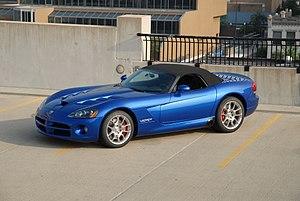
La Dodge Viper (ZB II) est la quatrième génération de la voiture de sport Dodge Viper. Introduit pour l'année modèle 2008; le véhicule était le même que son prédécesseur à l'extérieur mais avait subi des changements mécaniques et intérieurs notables.
Street & Racing Technology, dont l'abréviation est SRT, est une filiale du groupe Fiat Chrysler Automobiles chargée de développer des modèles performants basés sur des voitures dont les marques appartiennent au groupe : Chrysler, Dodge ou Jeep.